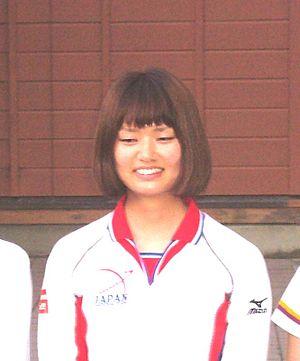
Kaori Kawanaka, née le 3 août 1991 à Kotoura, est une archère japonaise.